Desmond Paul Henry

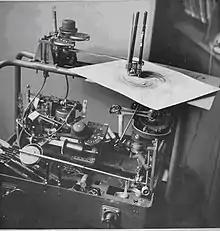
Henry's first drawing machine

Each Henry drawing machine was based around an analogue bombsight computer in combination with other components which Henry happened to have acquired for his home-based workshop in Whalley Range, Manchester (O'Hanrahan 2005). Each machine took up to six weeks to construct and each drawing from between two hours to two days to complete. The drawing machines relied upon an external electric power source to operate either one or two servo motors which powered the synchronisation of suspended drawing implement(s) acting upon either a stationary or moving drawing table (O'Hanrahan 2005). With the first drawing machine Henry employed biros as the mark-making implement; however with the machines that followed he preferred to use Indian ink in technical tube pens, since these effects, in contrast to biro ink, do not risk fading upon prolonged exposure to sunlight (O'Hanrahan 2005).